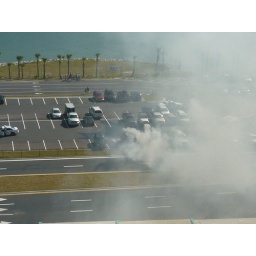
fire in parking lot before ship sail